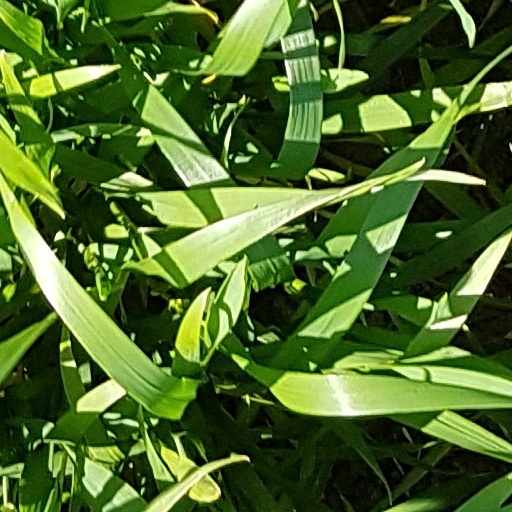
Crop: wheat